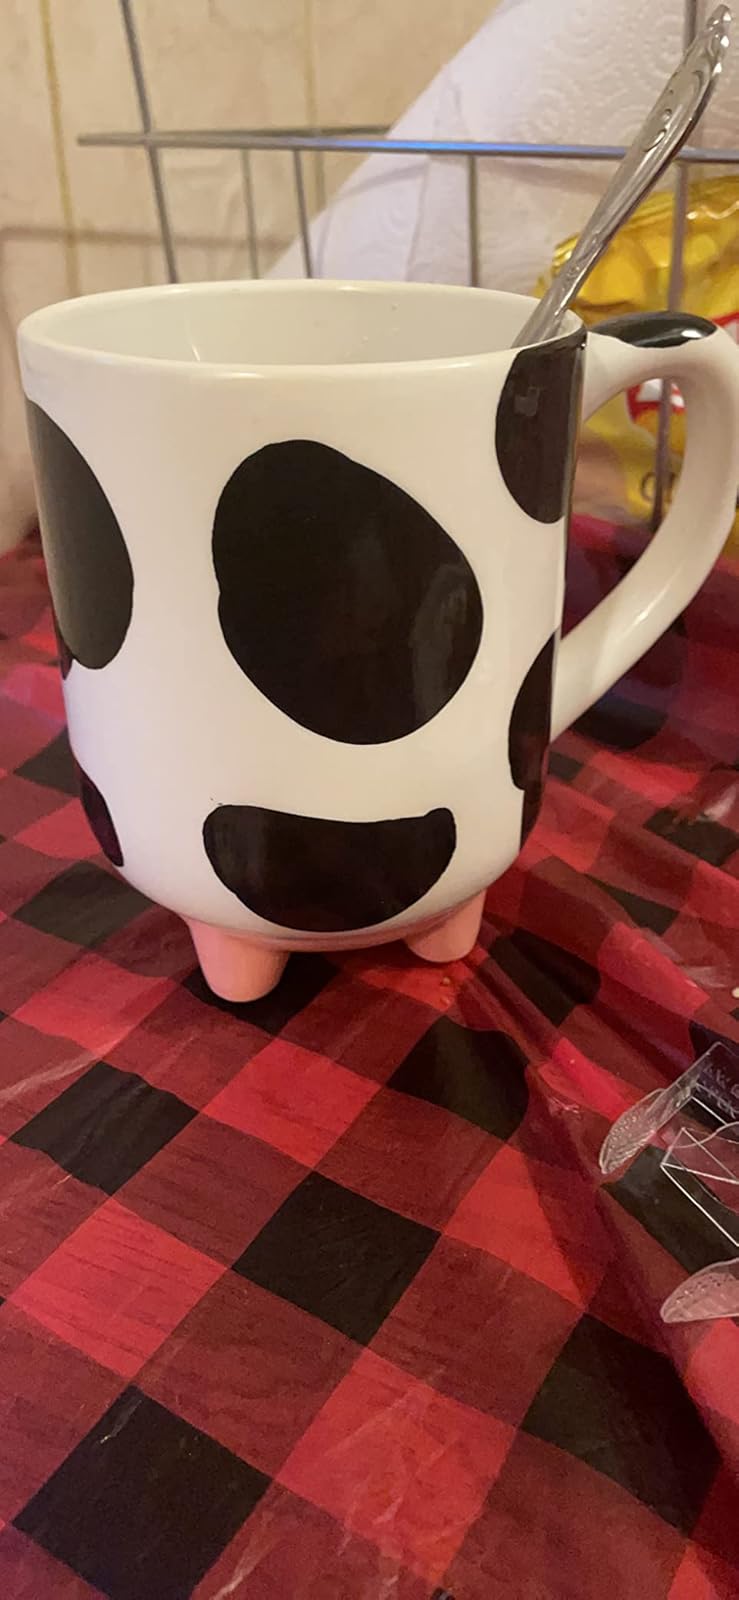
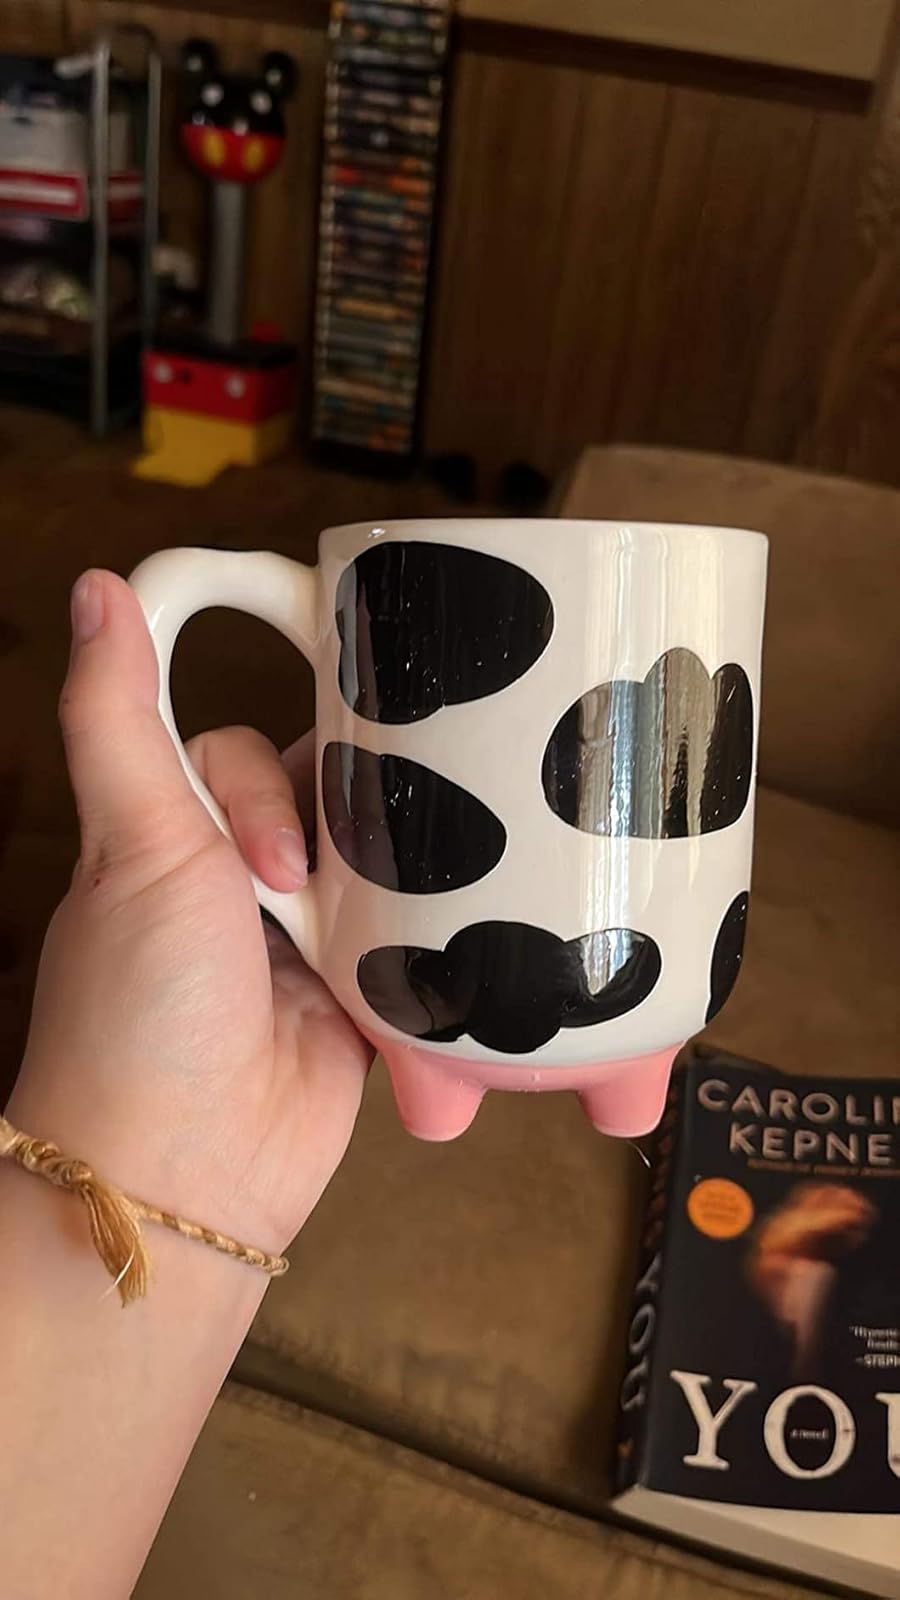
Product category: items_mug
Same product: yes